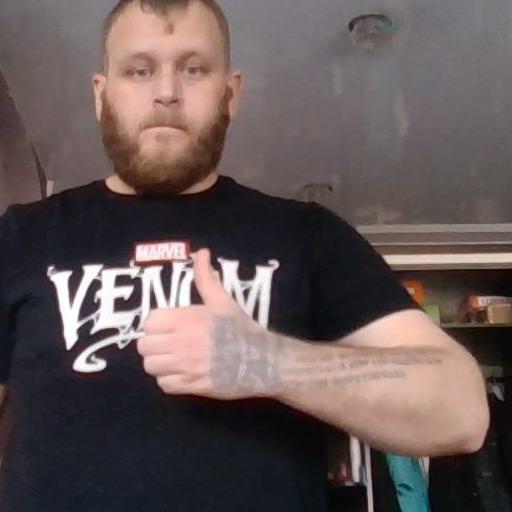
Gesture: like